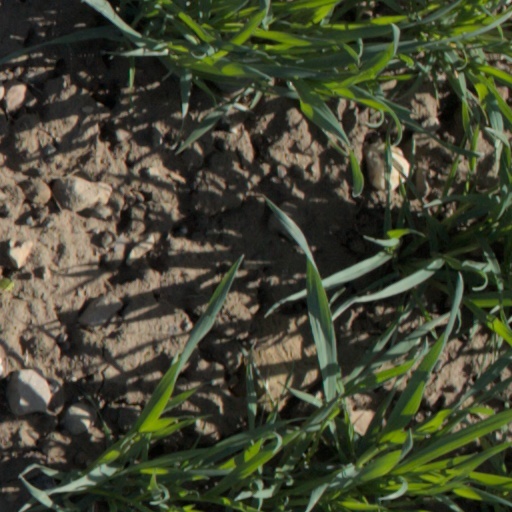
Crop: wheat